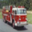
Label: truck